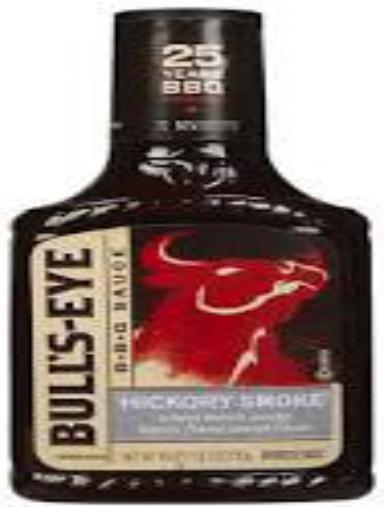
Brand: Bulls-Eye Barbecue
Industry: Food